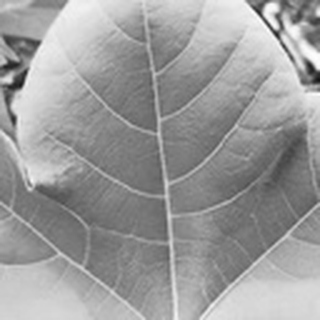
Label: healthy_cotton